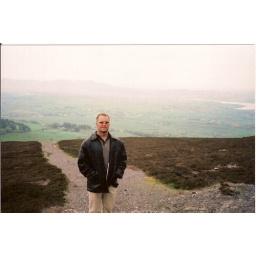
Queen Maeve's burial ground atop a hill near Sligo town. Nearby is a massive cairn of 40,000 tons of rock!